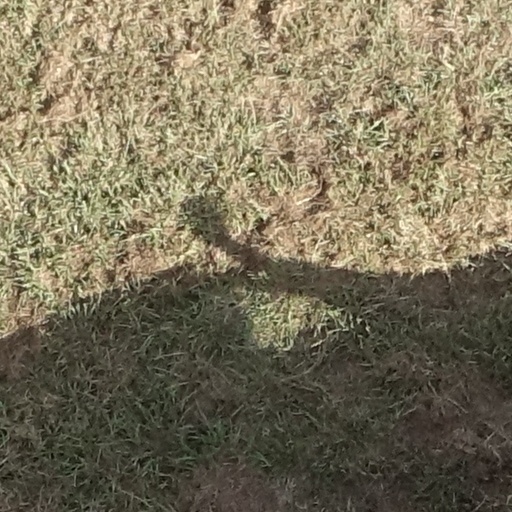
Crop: sorghum